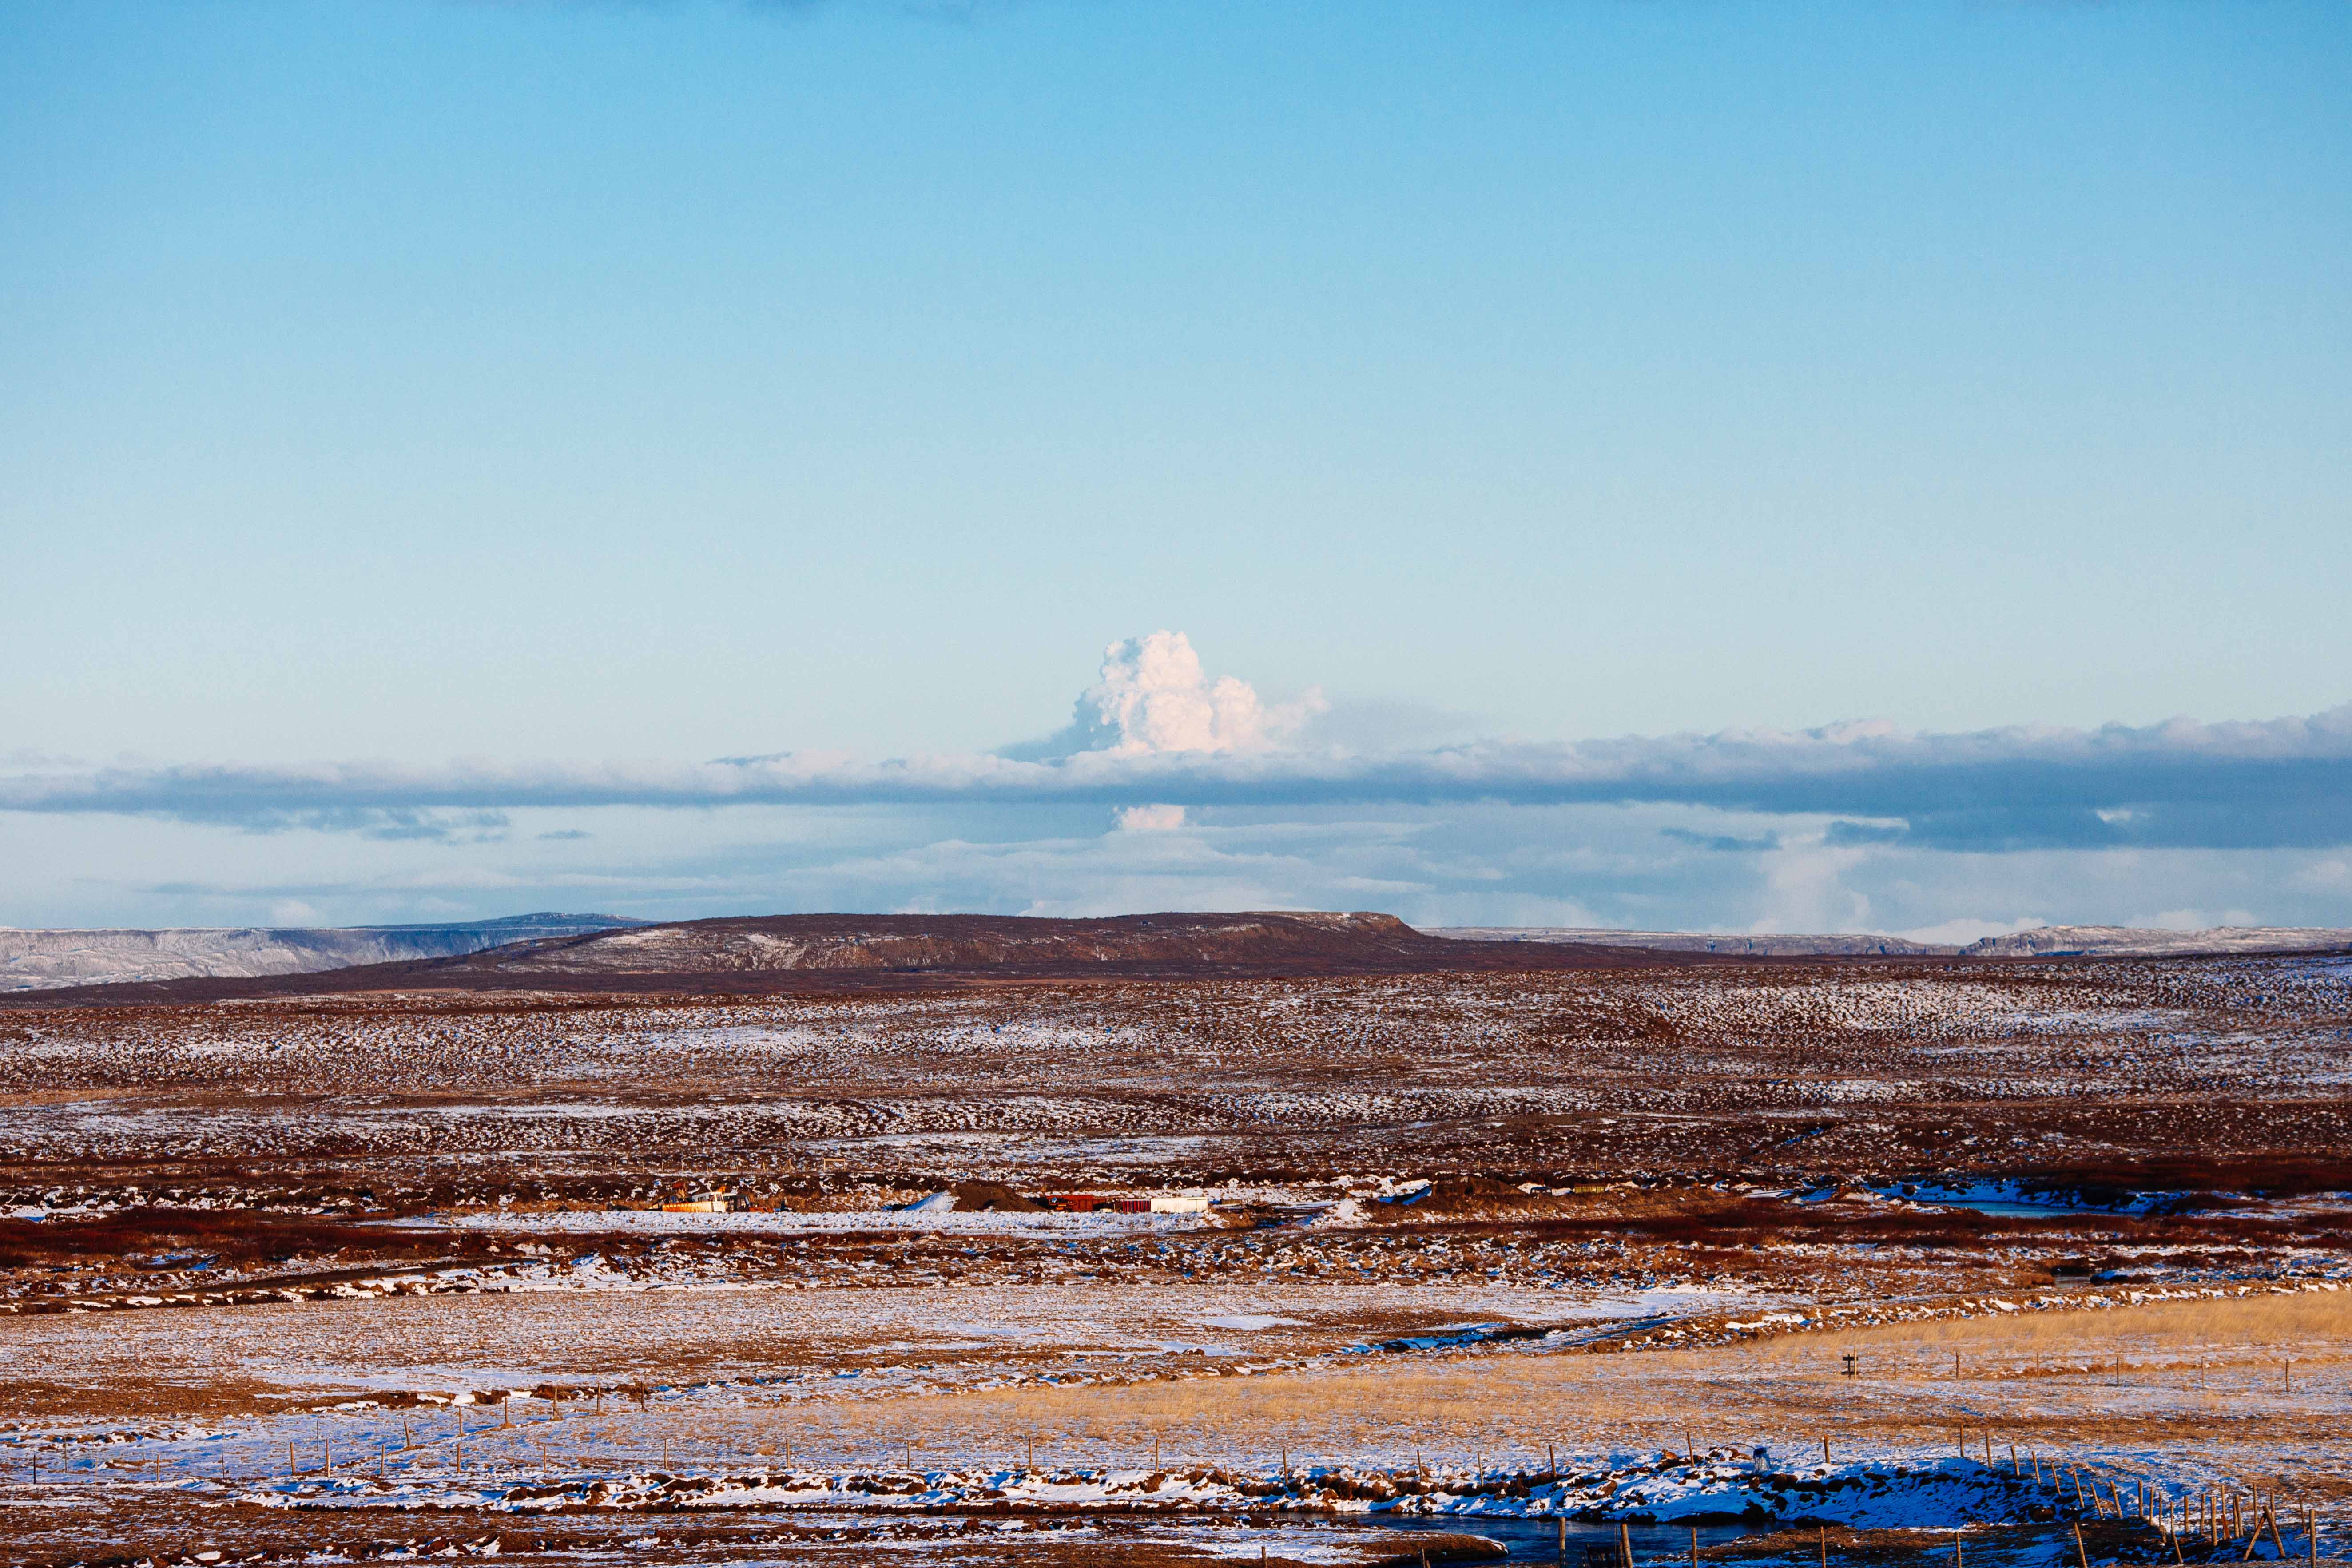
landscape, sea, coast, outdoor, horizon, snow, winter, morning, iceland, arctic, publicdomain, background, bluesky, icecap, wetland, plateau, geyser, loch, tundra, eyjafjallajokull, landform, natural environment, geographical feature, atmospheric phenomenon